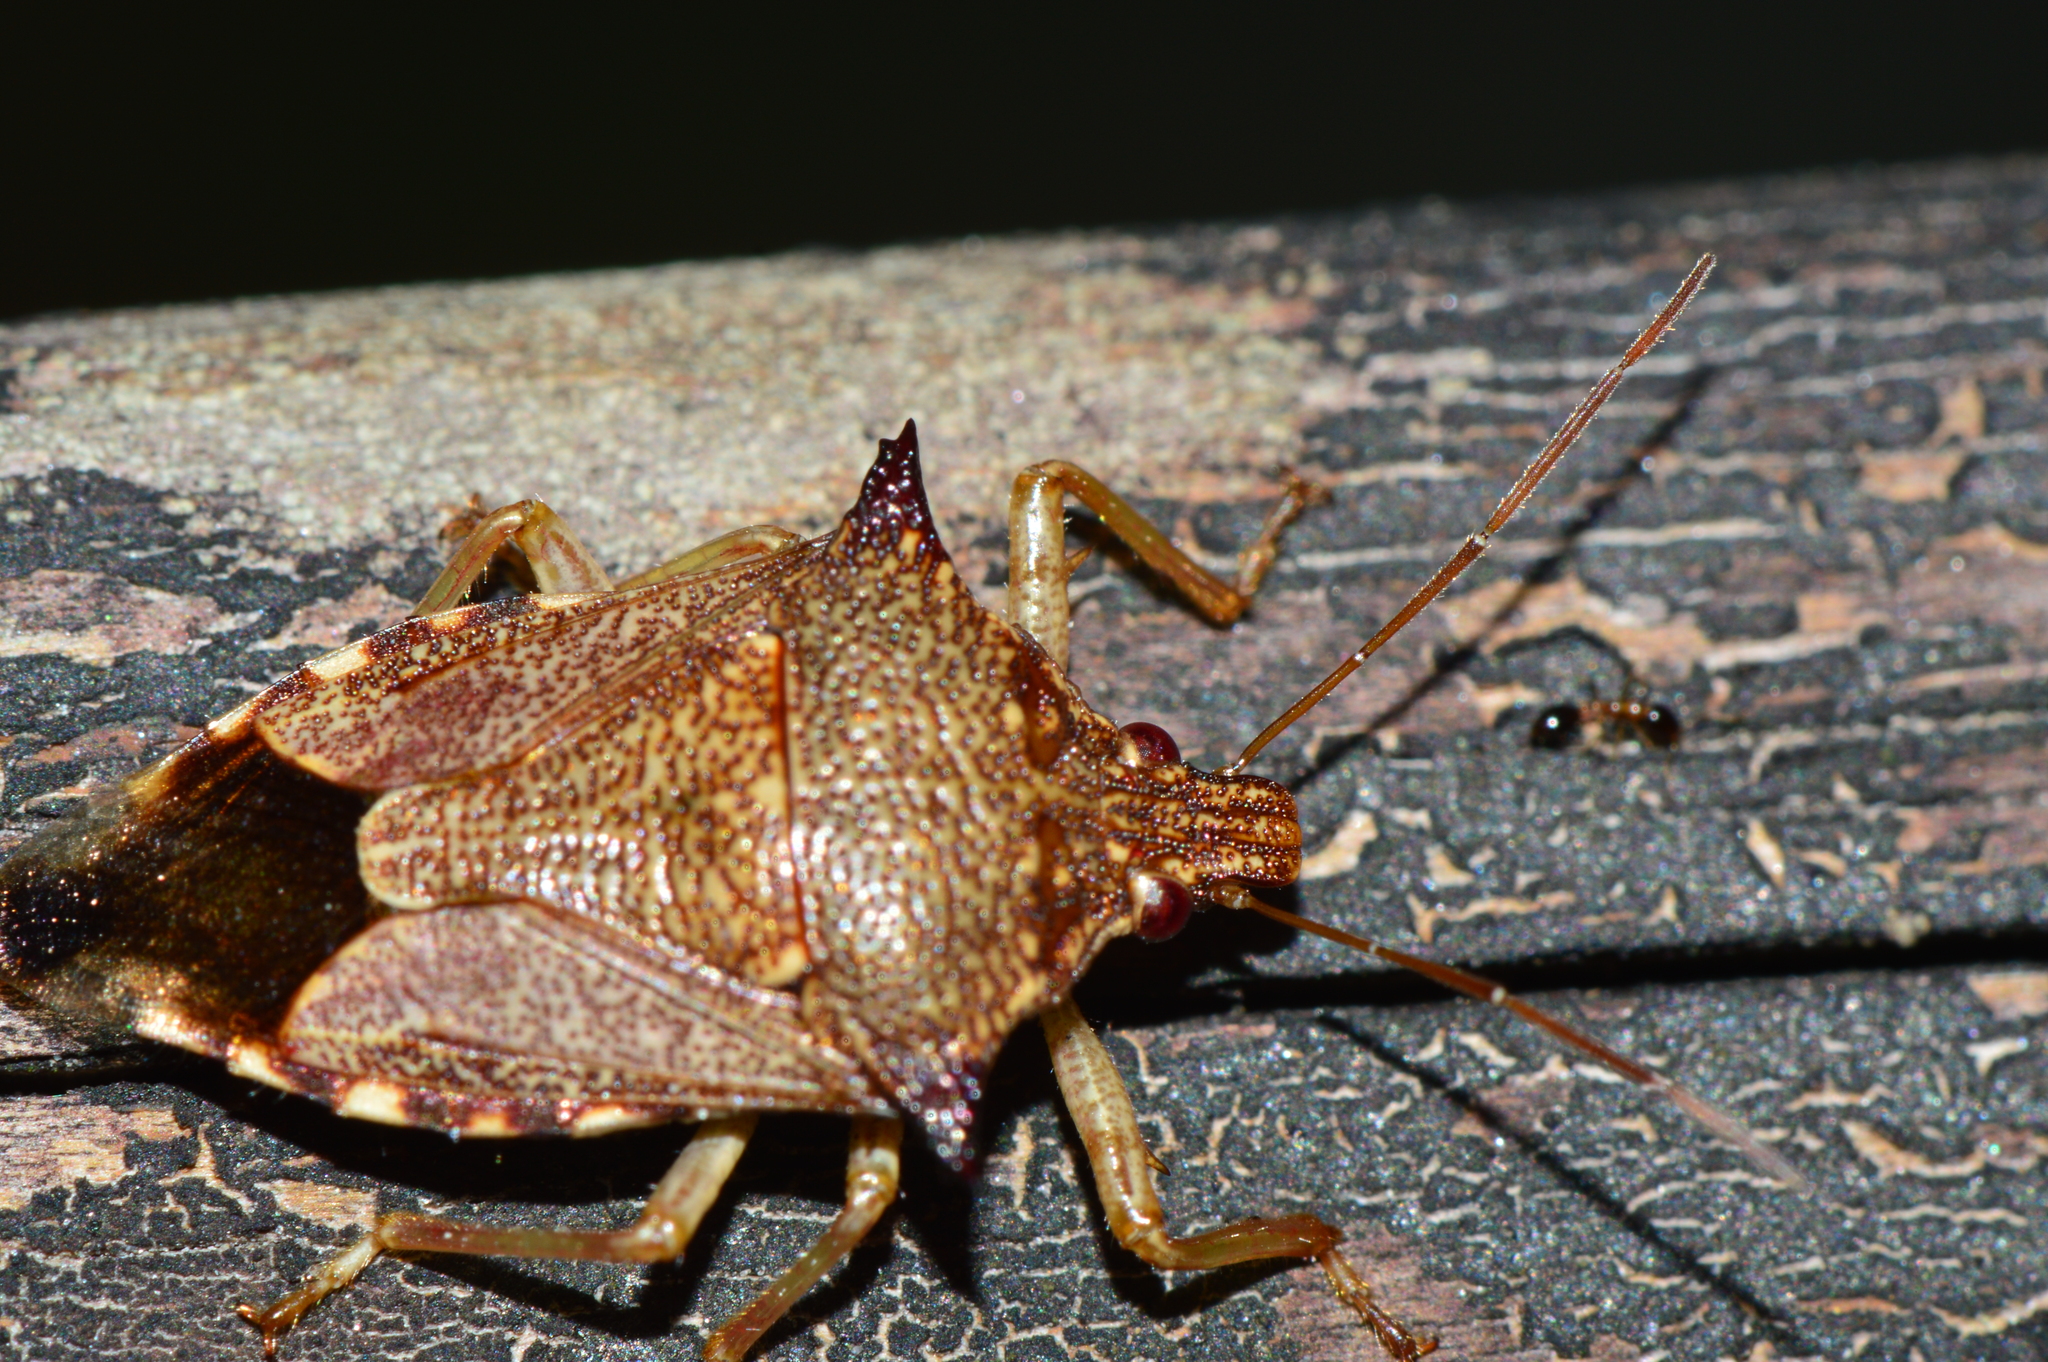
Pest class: stink_bug